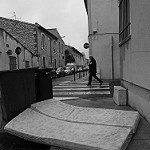
Label: B & W